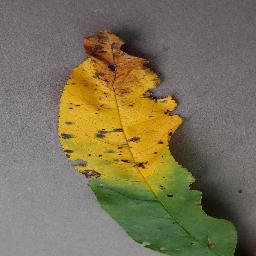
Label: Peach___Bacterial_spot